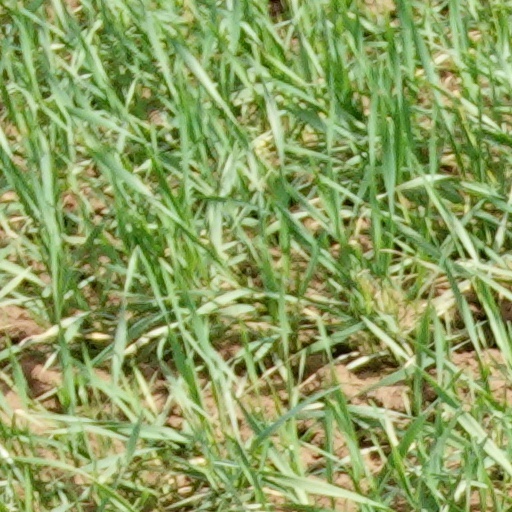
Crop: wheat